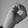
ASL letter: O